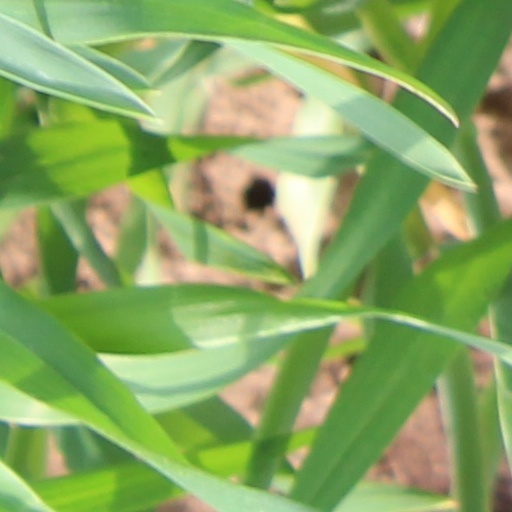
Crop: wheat